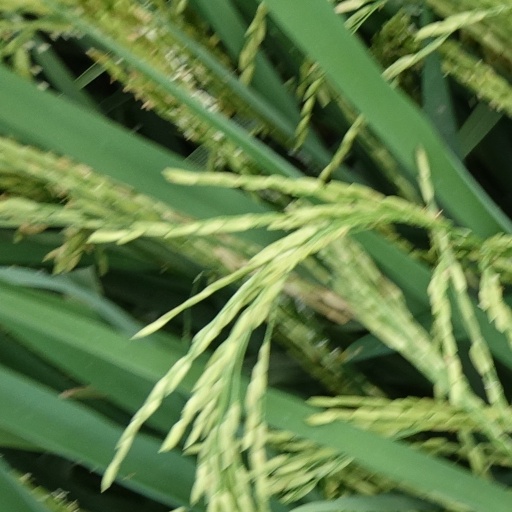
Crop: rice